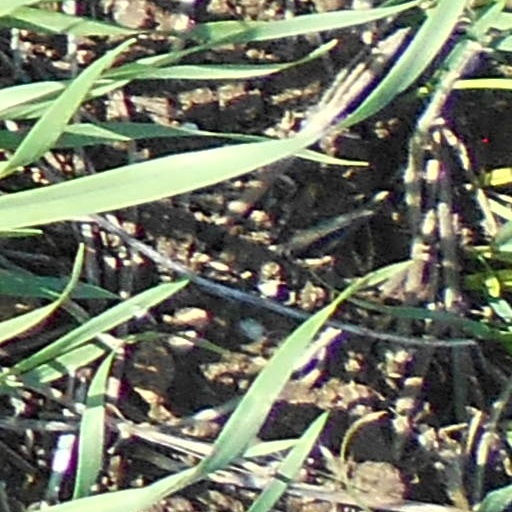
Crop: wheat